Donbas Arena

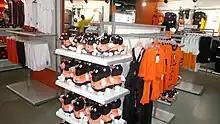
Merchandise in the Shakhtar shop

The Donbas Arena was completed ahead of schedule, but the grand opening was delayed until 29 August 2009 to coincide with the Ukrainian holiday of Miners Day, as well as Donetsk City day. Donetsk is in the Donbas region, a mining region, and the date was chosen for its symbolism. The primary tenant of the facility is the local professional football club Shakhtar Donetsk ("Donetsk Coal Miners").